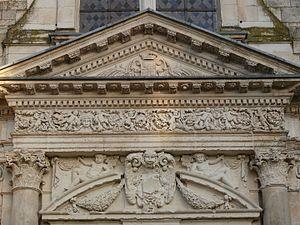
L'abbaye de Montierneuf était une abbaye bénédictine située à Poitiers dans le département de la Vienne.